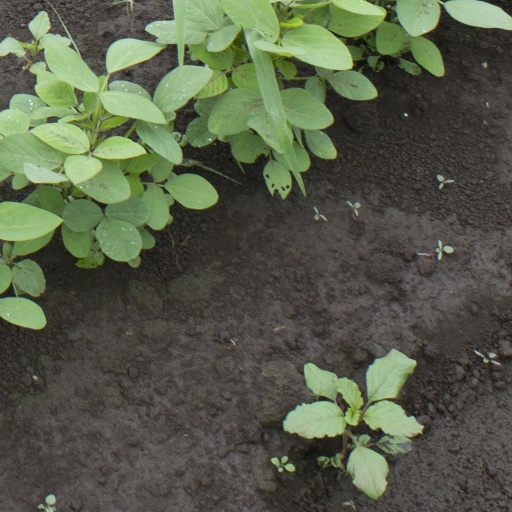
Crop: soybean